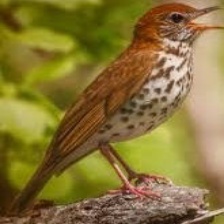
Species: WOOD THRUSH
Scientific name: HYLOCICHLA MUSTELINA